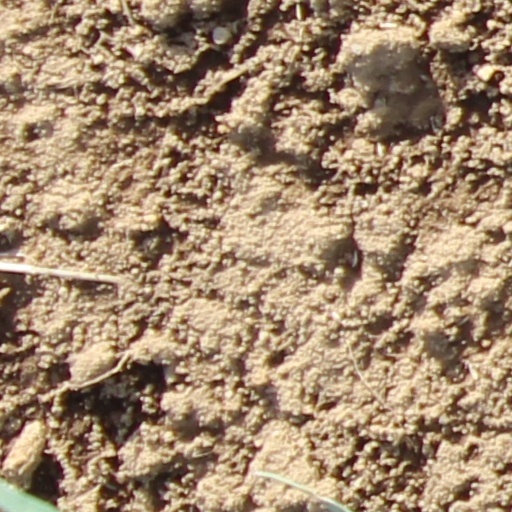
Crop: wheat